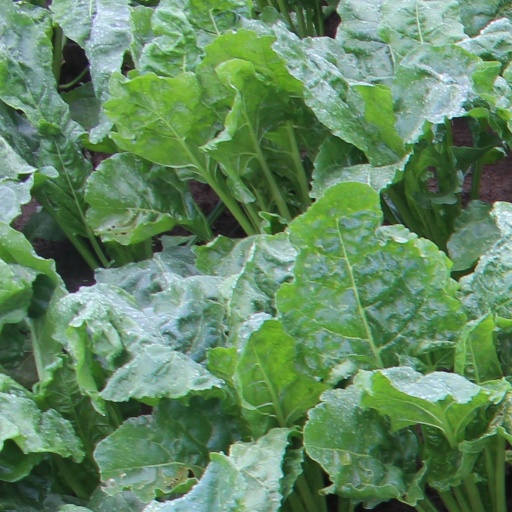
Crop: sugar beet